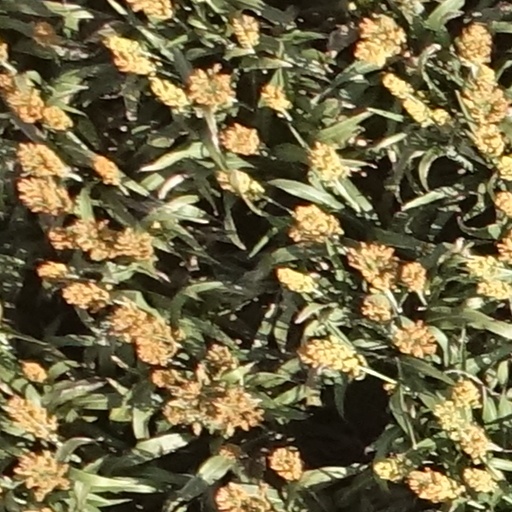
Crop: sorghum